Identity (game show)

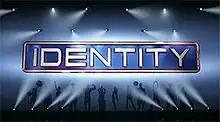

Identity is an American game show, created by Tim Puntillo, and produced by Reveille Productions for NBC. Hosted by magician Penn Jillette (of Penn & Teller), with narrations by Joe Cipriano, the format focuses on contestants working out which facts are linked to one of 12 strangers in each episodes, through visual observations and deductions, with correct matches increasing the prize money they can walk away up to a jackpot of $500,000 for matching all identities. Contestants have access to lifelines, denoted as "helps", which can assist at times, and may also ask questions to some of the strangers at various points during the game show.